Yu Dong

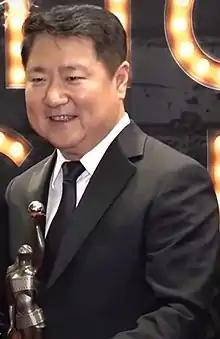
Yu at a press conference with the crew of the film "Project Gutenberg" on 14 April 2019, after the 38th Hong Kong Film Awards.

Yu Dong (born January 8, 1971), also known as Don Yu, is a Chinese businessman, film producer and presenter. He is also as the chairman of Bona Film Group, a production company and film distributor, which has distributed and co-produced over 100 Chinese-language films, such as "Confession of Pain", "Dragon Tiger Gate", and "Flash Point".